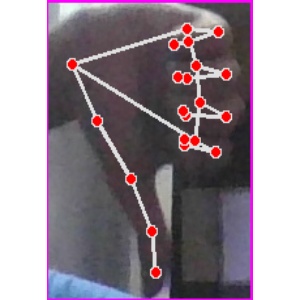
अक्षर: फ